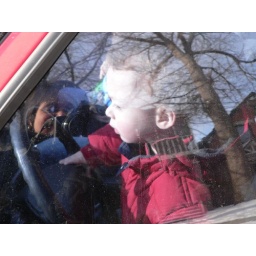
s 'driving' daddy's car while daddy waited patiently in the passenger seat